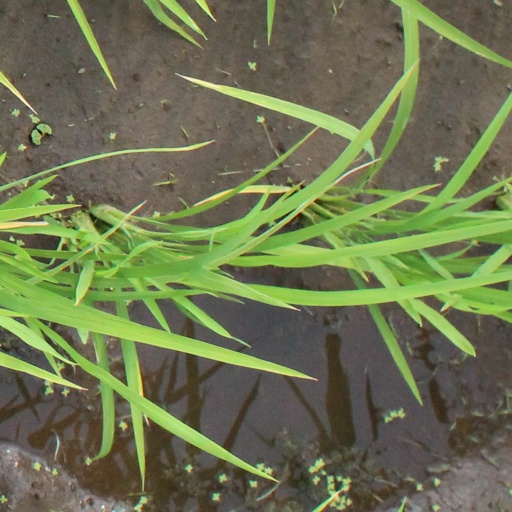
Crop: rice